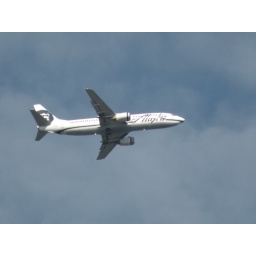
An Alaska Airliner heading in for a landing. This plane was flying over Safeco Field, Seattle, WA.